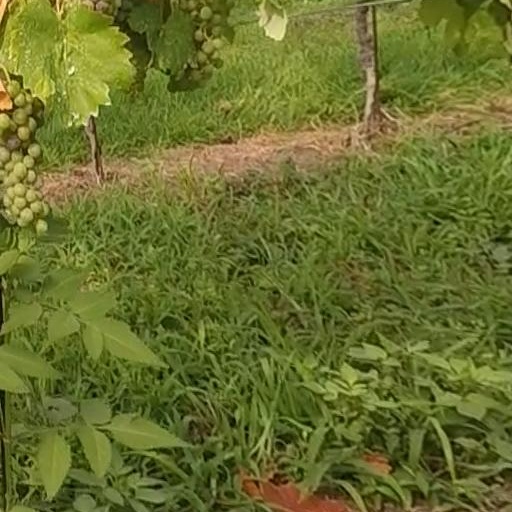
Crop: grape